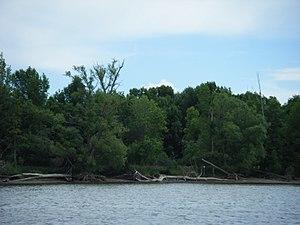
Érosion des berges This photo was taken in a protected area in Canada, Wikidata item Q3457309
La réserve nationale de faune des îles de la Paix est l'une des huit réserves nationales de faune du Canada présentes au Québec. Située au sud du lac Saint-Louis, elle a pour but de protéger des milieux humides constituant des aires de reproduction importantes pour la sauvagine et une halte recherchée par les oiseaux migrateurs. Cette dernière a été reconnue au sein de la zone importante pour la conservation des oiseaux du Lac Saint-Louis et Réserve nationale de faune des Îles-de-la-Paix